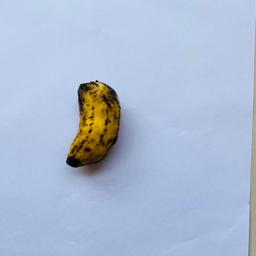
Banana variety: Sabri Kola